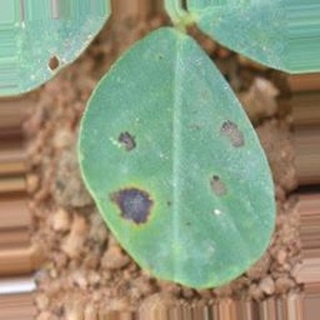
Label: groundnut_late_leaf_spot